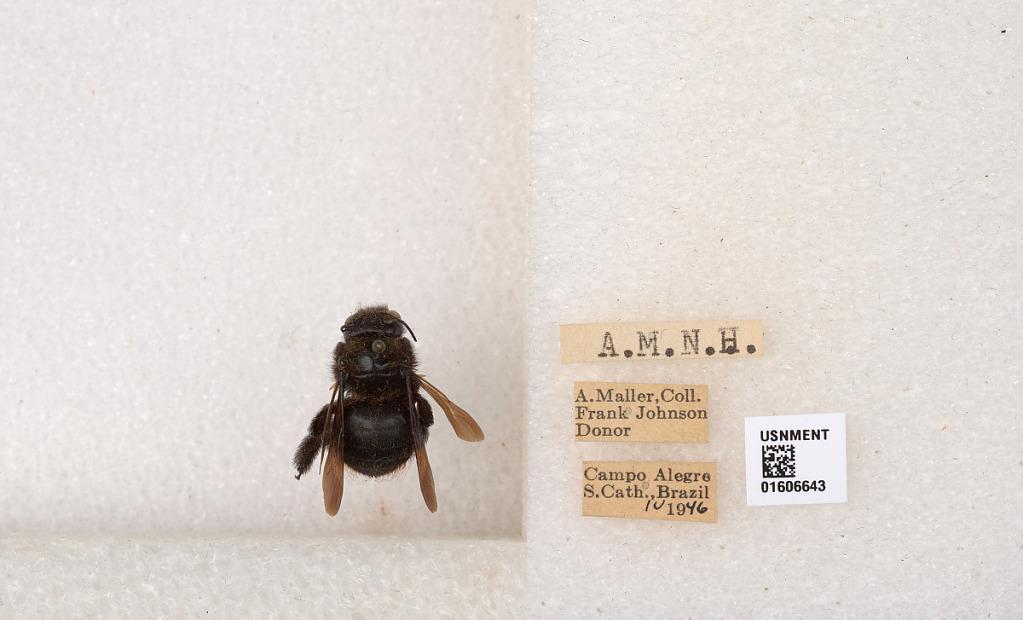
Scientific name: Xylocopa (Dasyxylocopa) bimaculata Friese
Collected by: A. Maller
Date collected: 1946-10-1
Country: Brazil
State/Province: Santa Catarina
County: Campo Alegre